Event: Nepal Earthquake
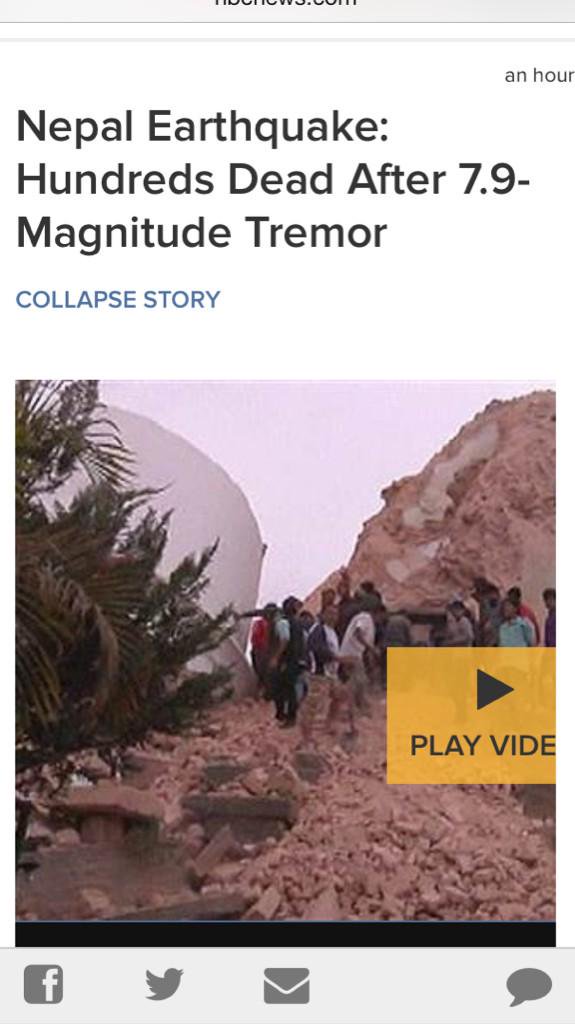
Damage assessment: damage